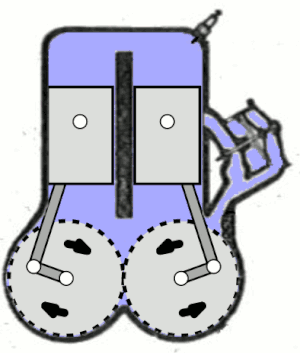
L'architecture des moteurs à piston définit, entre autres, la position des cylindres. Il peut s'agir de moteurs à explosion, de moteurs hydrauliques ou de systèmes pneumatiques.